Frederick Raine

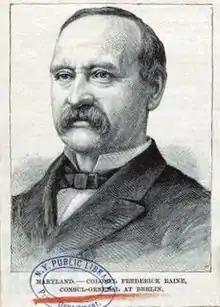
Maryland-Colonel Frederick Raine, Consul-General at Berlin

Frederick Raine (May 13, 1821 – February 26, 1893) was a German-American newspaper editor and later diplomat.